Regalia of the Pharaoh

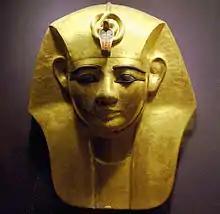
Head of the gilded wooden coffin of pharaoh Amenemope with uraeus on forehead, 21st dynasty, Egyptian Museum, Cairo.

The Pharaoh shared with the major deities the privilege of wearing crowns. These sacred headdresses were many and varied, and some were complex compositions combining horns, high feathers and uraeus (hemhem, atef, wereret, henu crowns, etc.). The three royal crowns were the most sober. The white crown was shaped like an elongated mitre, ending in a bulb. The red crown resembled a mortarboard, with the rear part rising to the top and a stem ending in a spiral; the "khabet". From the First Dynasty onwards, these two crowns came to represent the royalty of Upper and Lower Egypt respectively. Symbolizing the South and not unrelated to the annual flooding of the Nile, the white crown was worn by the vulture goddess Nekhbet and by Osiris, the murdered god whose lymphs were responsible for the Nile flood. Symbolizing the North and the Nile Delta, the red crown was worn by the serpent goddess Wadjet and the warrior goddess Neith.